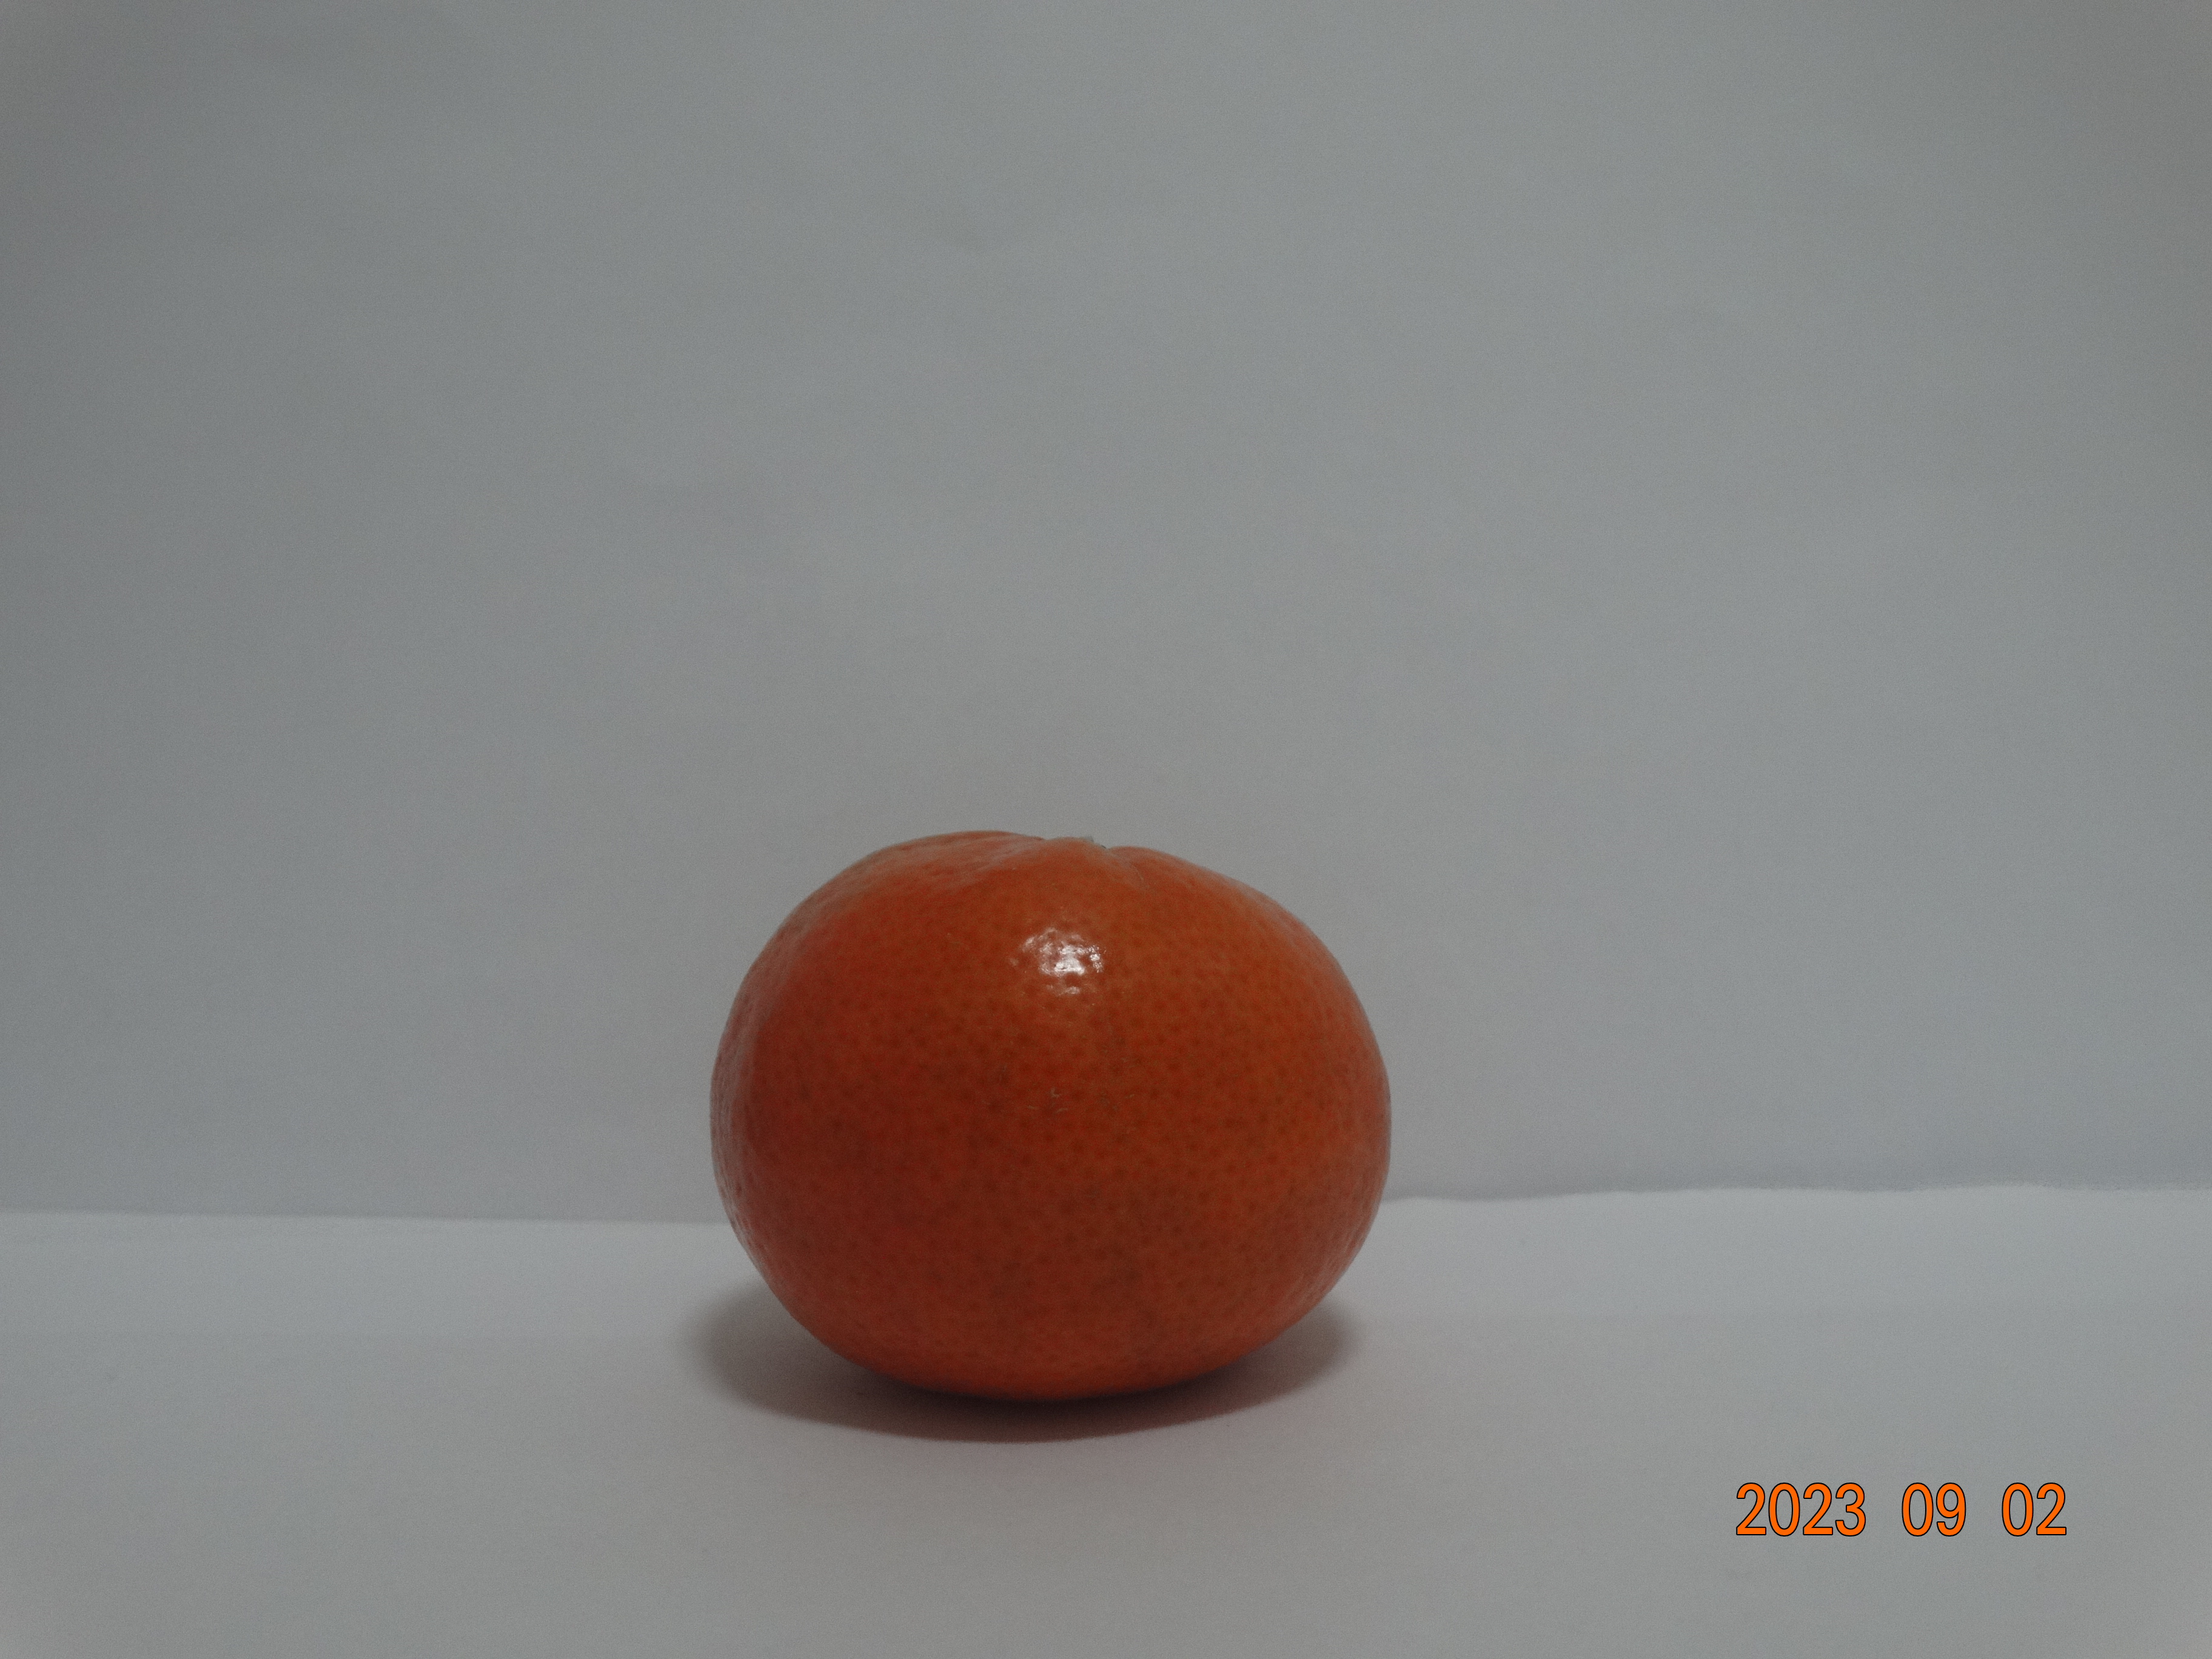
Citrus fruit variety: tangerine